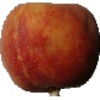
Label: Peach 1